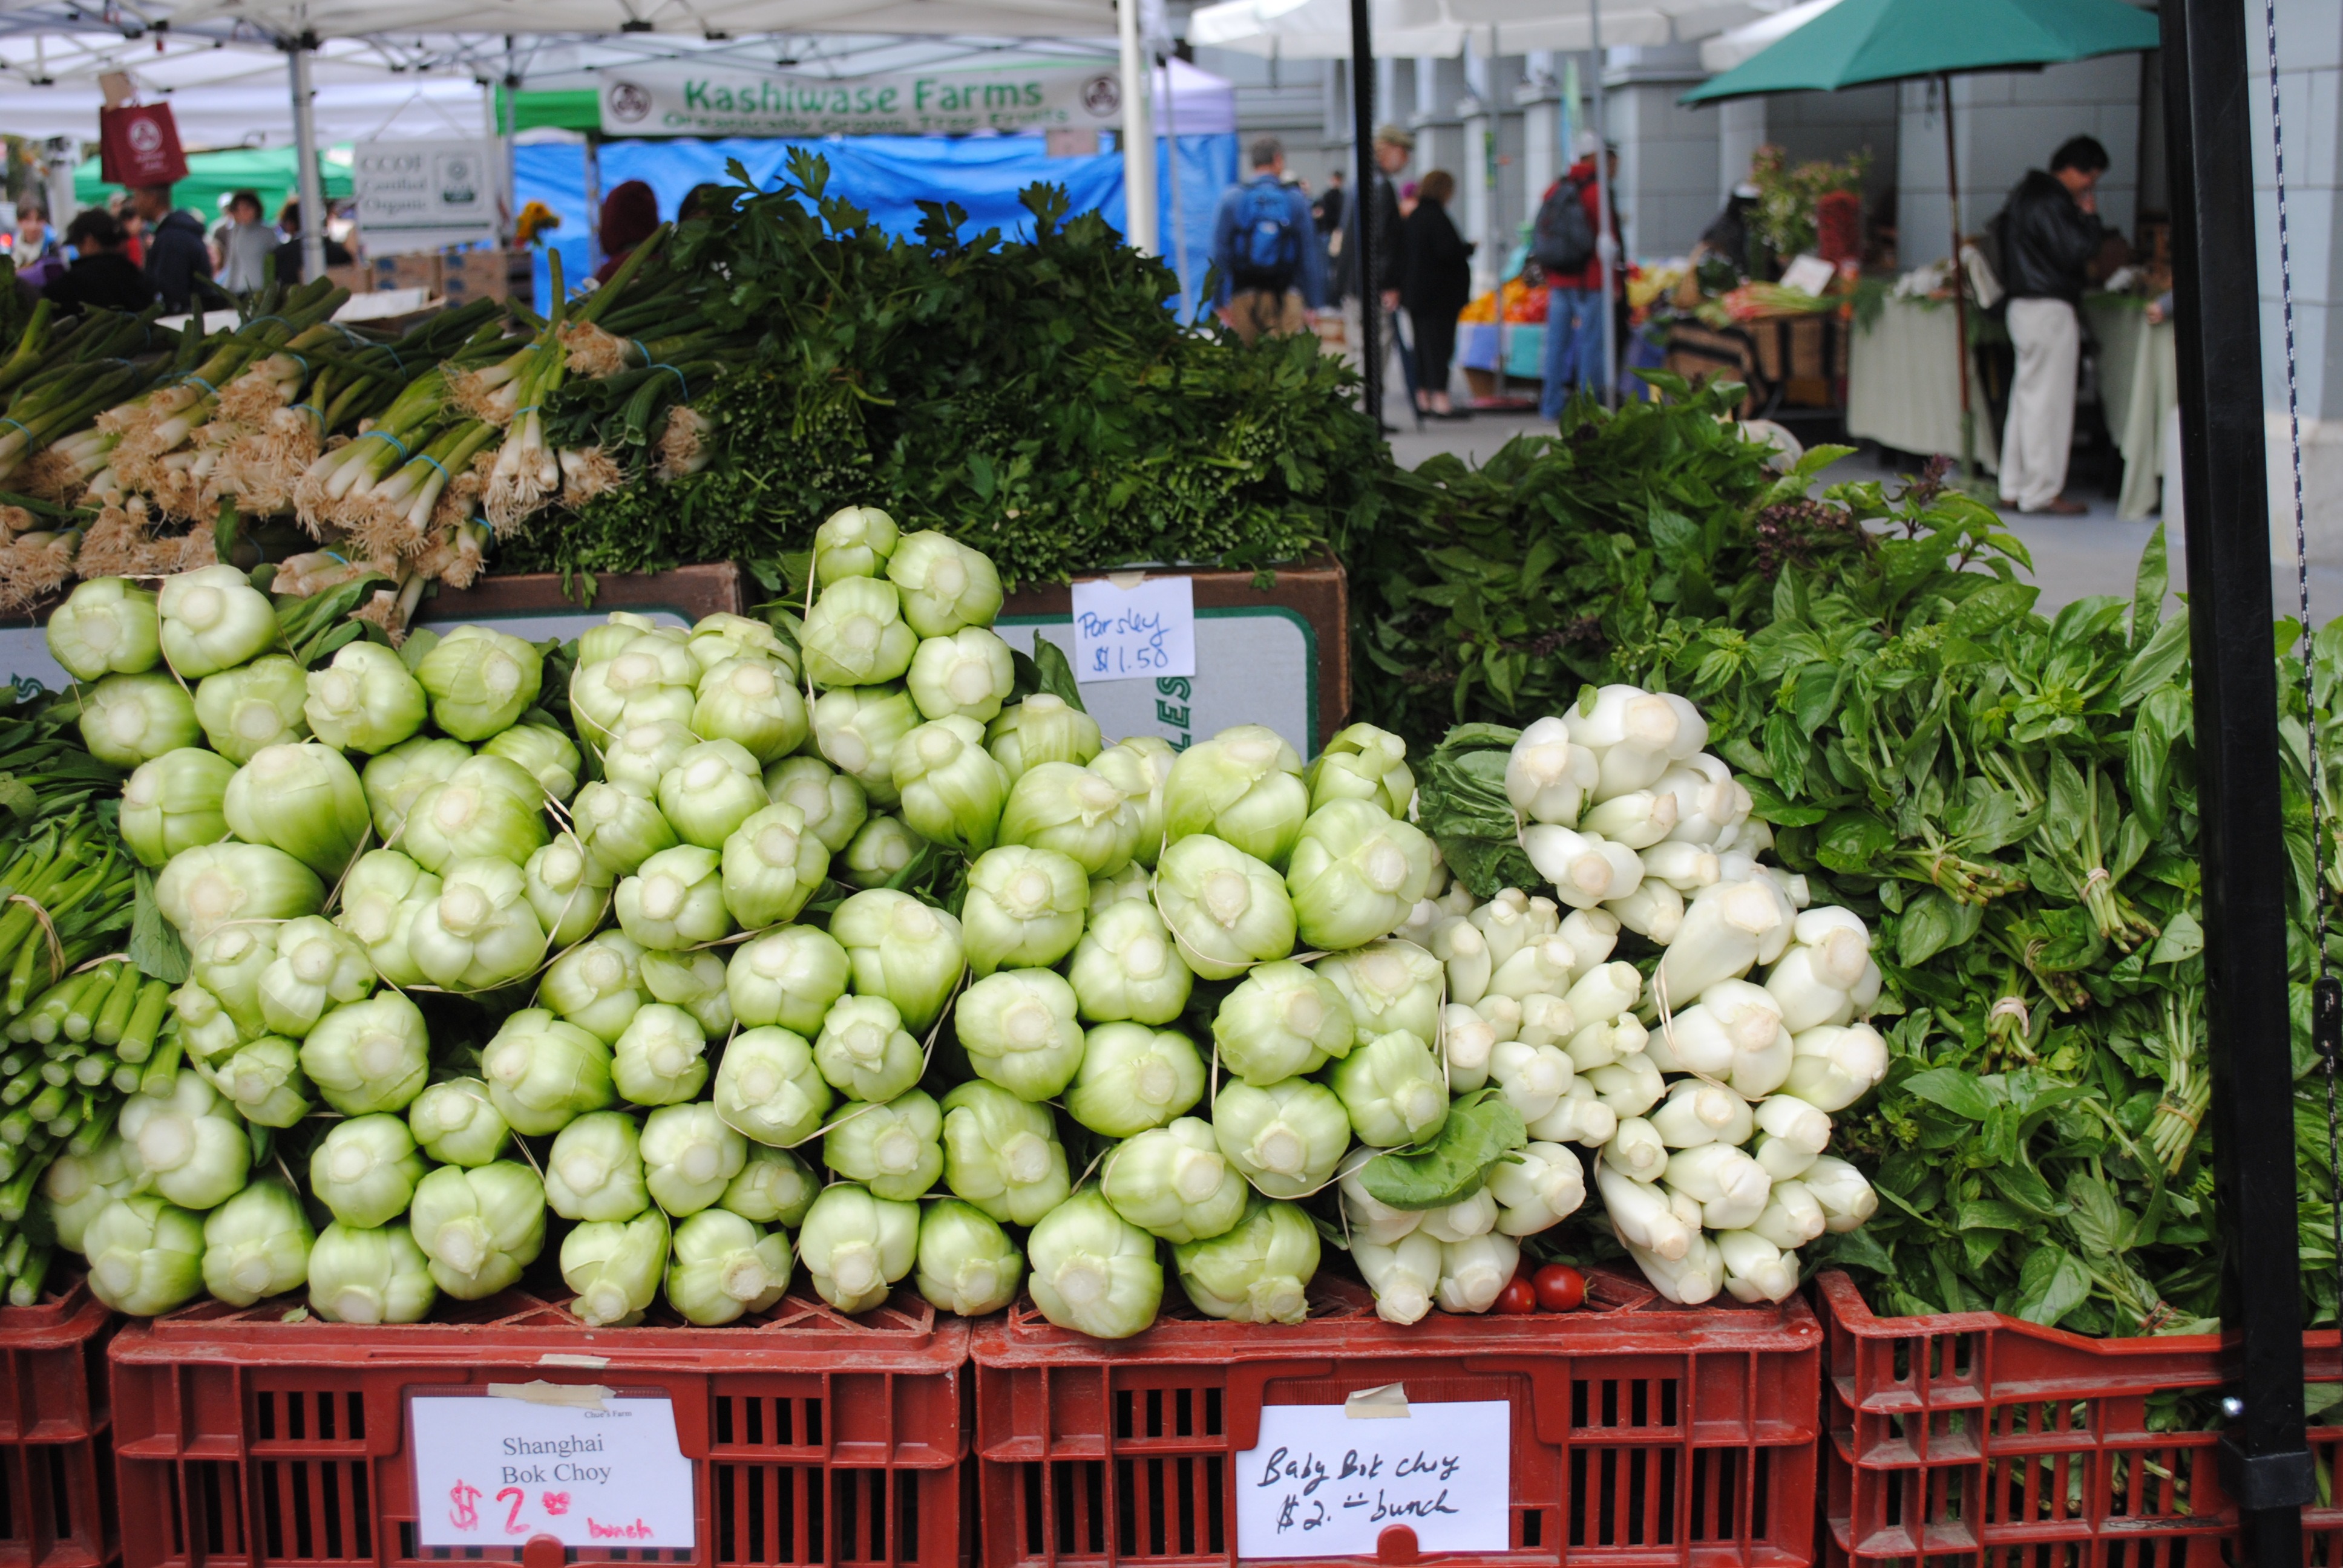
plant, stem, flower, city, san francisco, food, ingredient, produce, vegetable, natural, fresh, market, marketplace, healthy, health, freshness, public space, farmers market, vegetables, vegetarian, raw, diet, floristry, organic, greens, uncooked, flowering plant, local food, human settlement, land plant, greengrocer